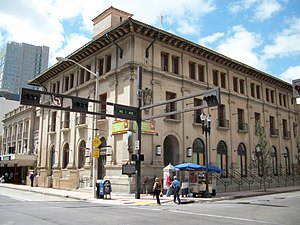
Miami / Historie
Downtown Miami Historic District er byens største historiske distrikt, med bygninger der spænder fra 1896 til 1939 i hjertet af byen
Miami er den 42. største by i USA, med en befolkning på 417.650. Det er den mest folkerige by i det sydlige Florida. I følge FN, er Miami det femte mest folkerige byområde i USA i 2010 med en befolkning på 4.919.036, senest skønner man, i 2008, at antallet er steget til 5.232.342, hvilket gør den til det fjerdestørste byområde i USA, kun over gået af New York City, Los Angeles og Chicago.